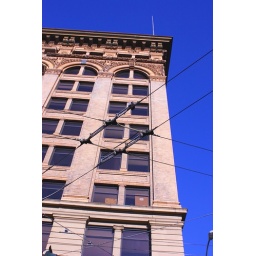
these power the buses in SF. LA needs to get on the ball with that.